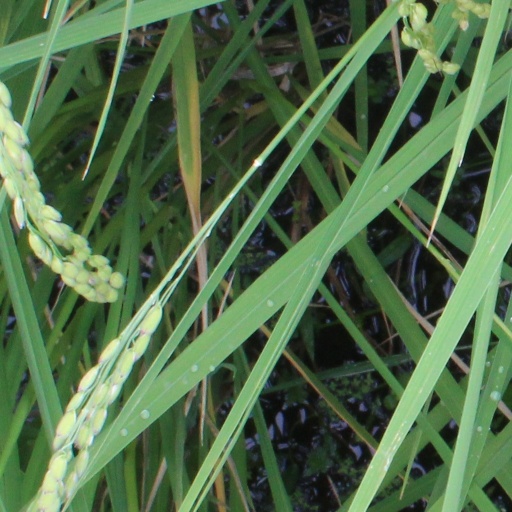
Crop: rice